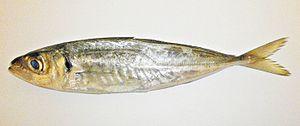
Voici une liste des espèces de poissons rencontrés dans la mer Méditerranée.